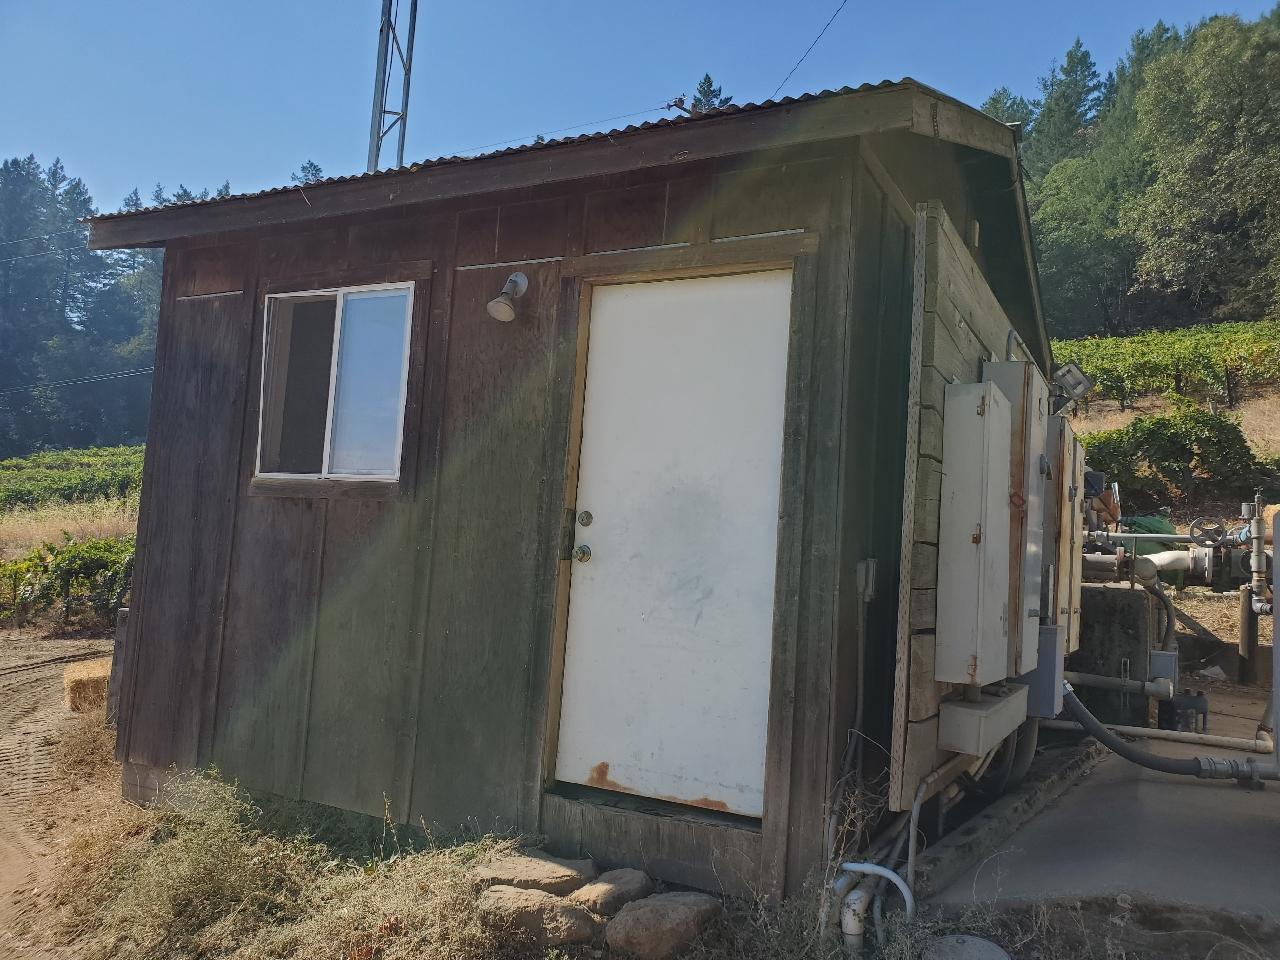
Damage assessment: no_damage